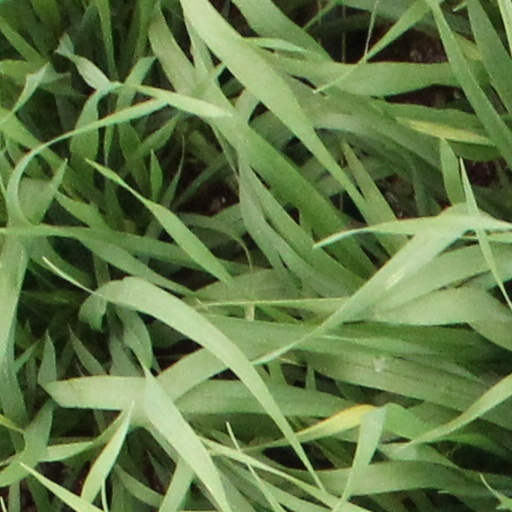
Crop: wheat